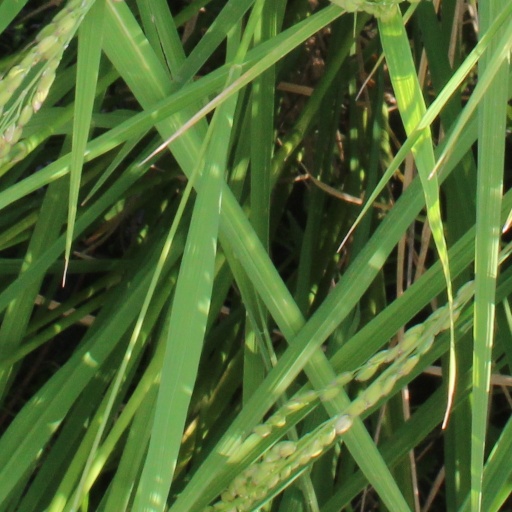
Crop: rice